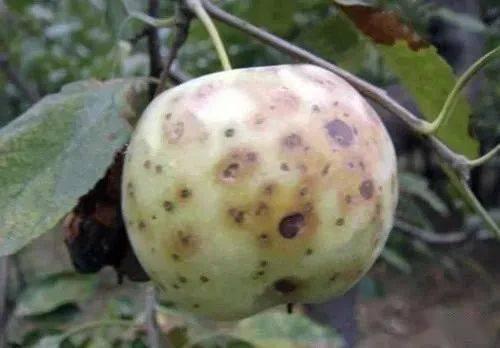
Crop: apple
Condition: scab